Watt (crater)

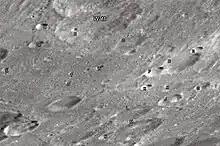
Watt crater and its satellite craters taken from Earth in 2012 at the University of Hertfordshire's Bayfordbury Observatory with the telescopes Meade LX200 14" and Lumenera Skynyx 2-1

By convention these features are identified on lunar maps by placing the letter on the side of the crater midpoint that is closest to Watt.